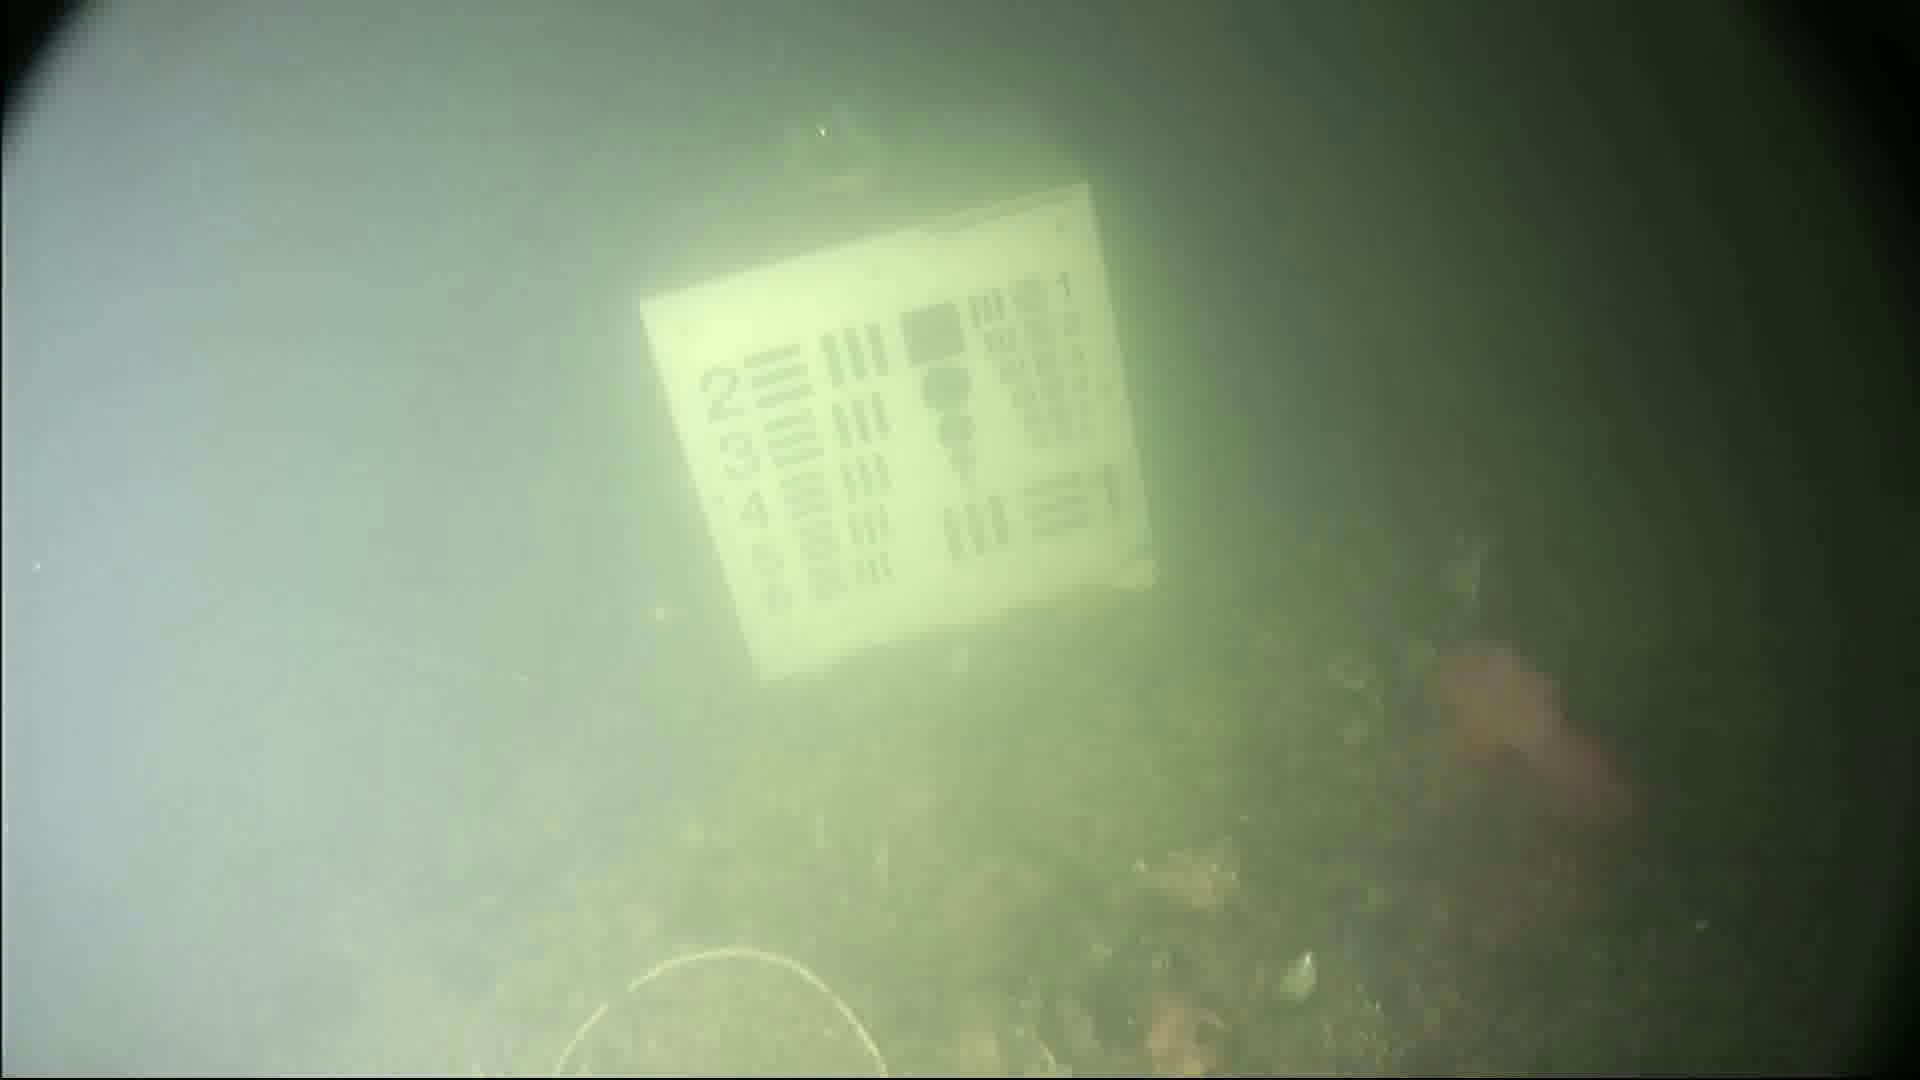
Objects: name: fish